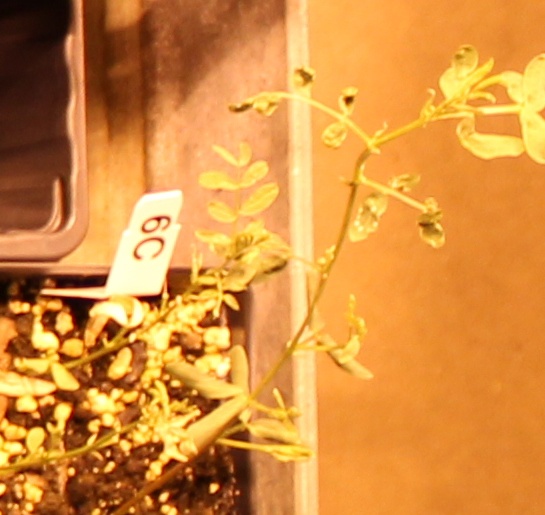
Label: Lentil